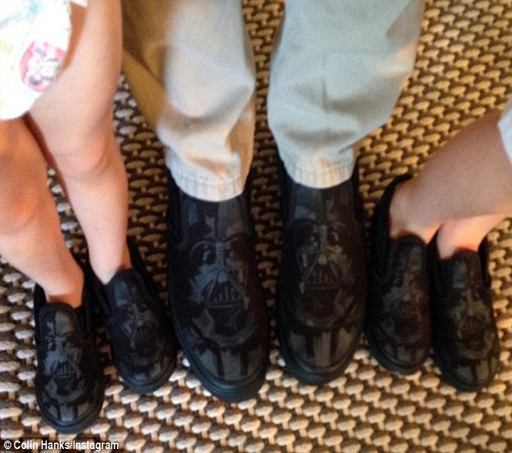
matching shoes star was already a grandfather of girls - by person and his wife